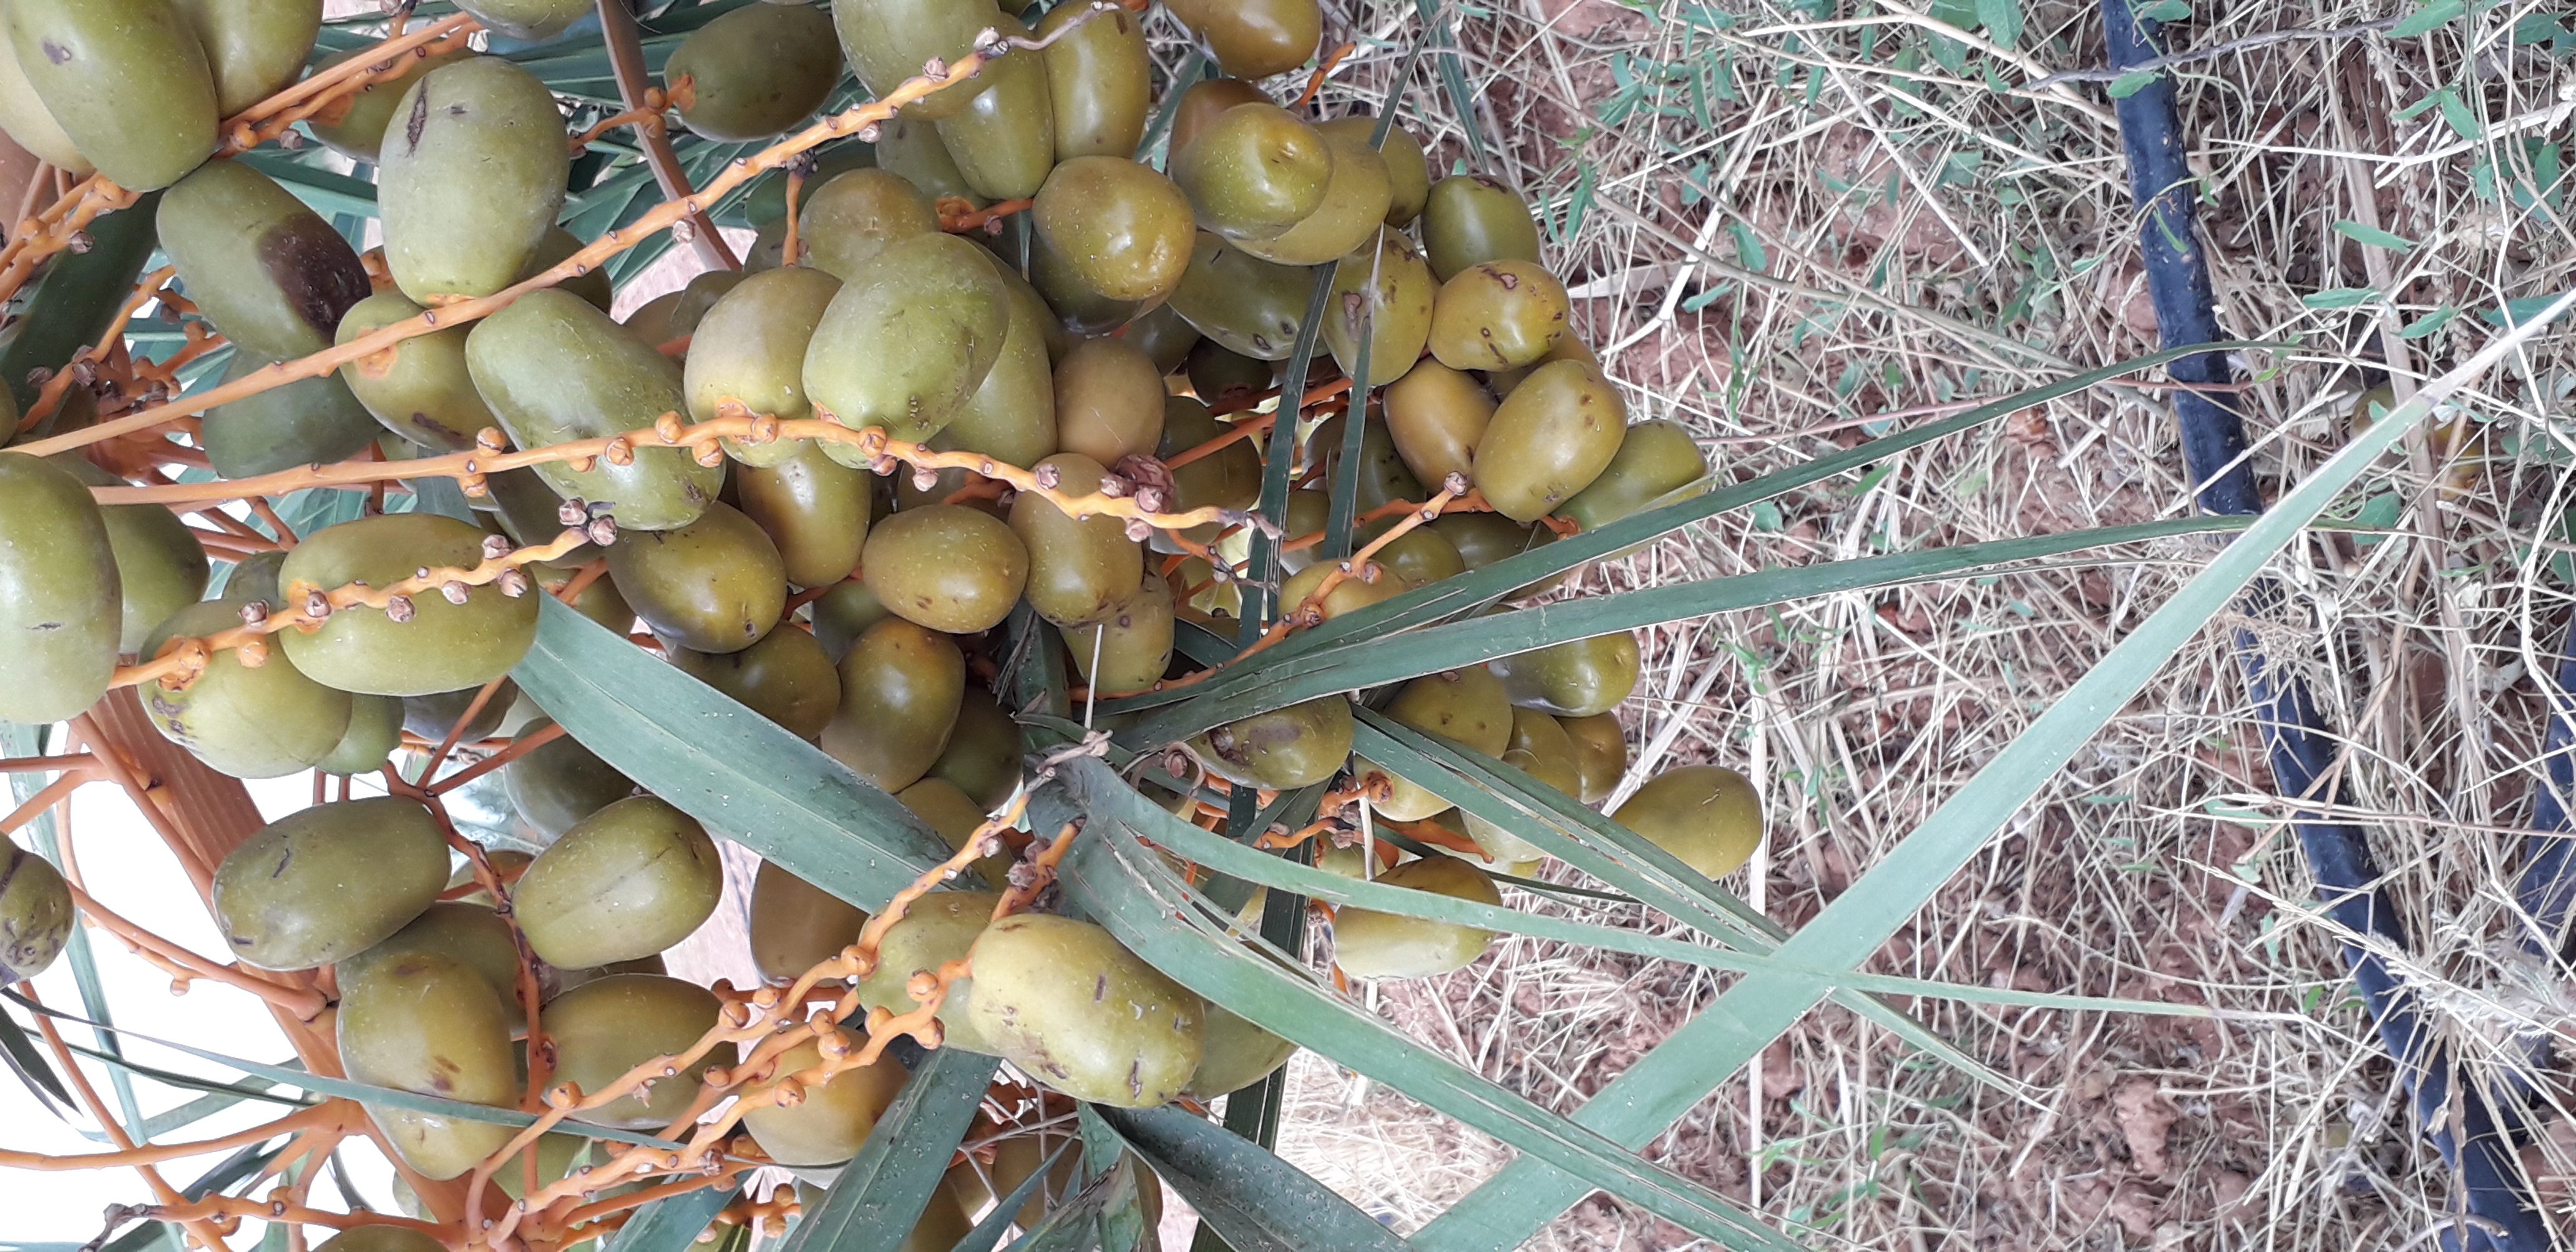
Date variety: Boufagous